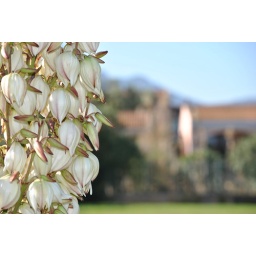
A beautiful white flower in a hotelgarden in Sardegna .